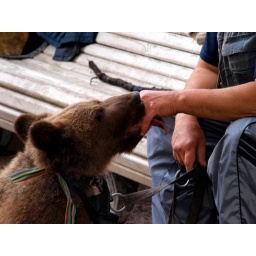
Unfortunately this rather cute bear was the only one I saw in Russia...